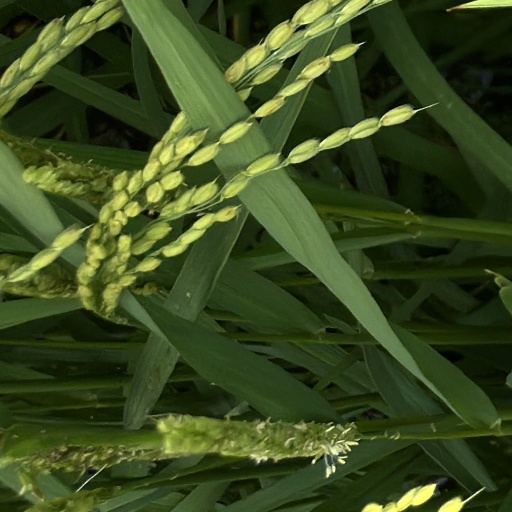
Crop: rice